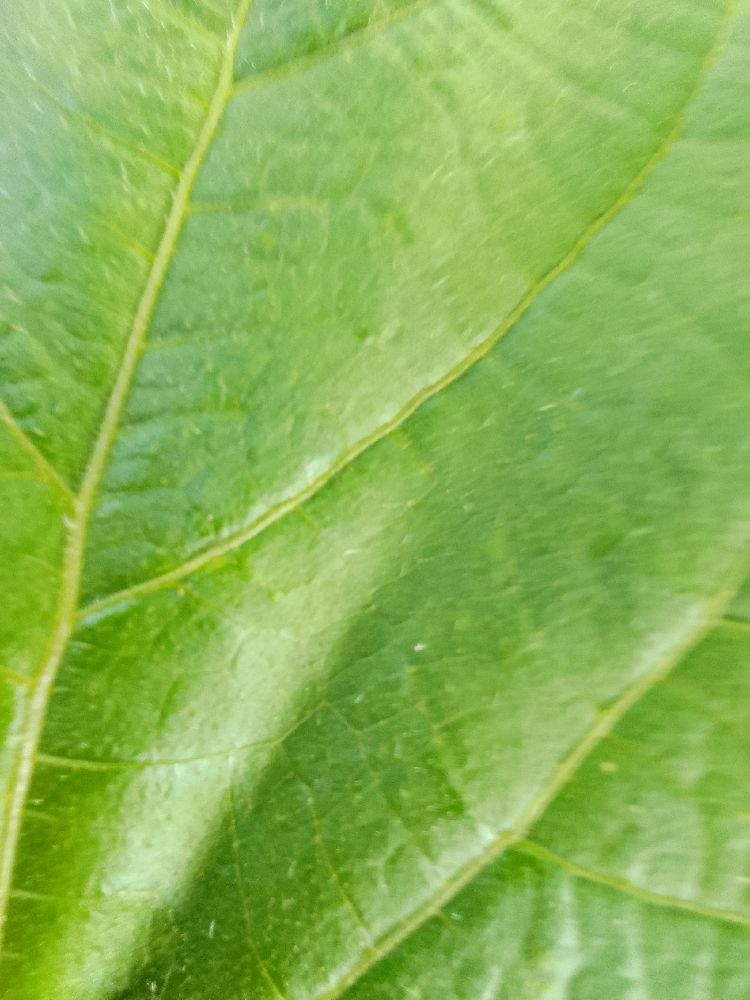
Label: healthy